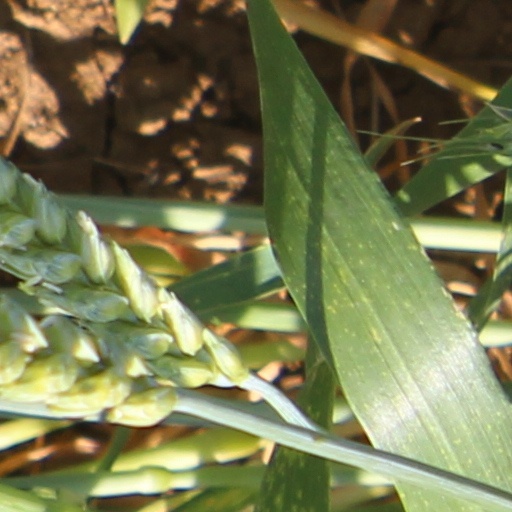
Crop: wheat